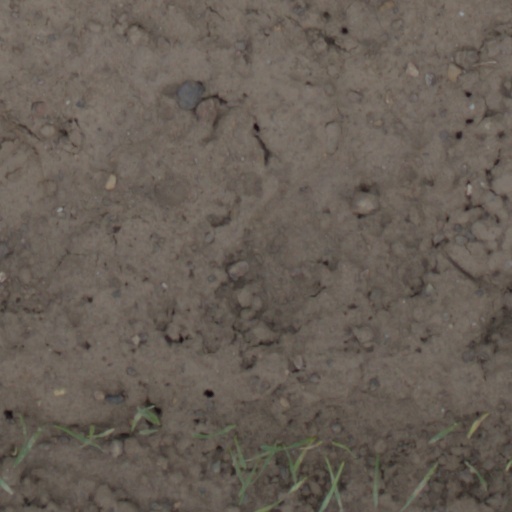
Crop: wheat